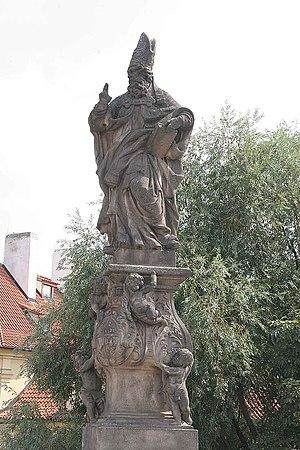
Le pont Charles est un pont qui relie la Vieille-Ville de Prague au quartier de Malá Strana, au pied du château de Prague. Construit au XIVᵉ siècle, il sera le seul pont sur la Vltava jusqu'en 1741.